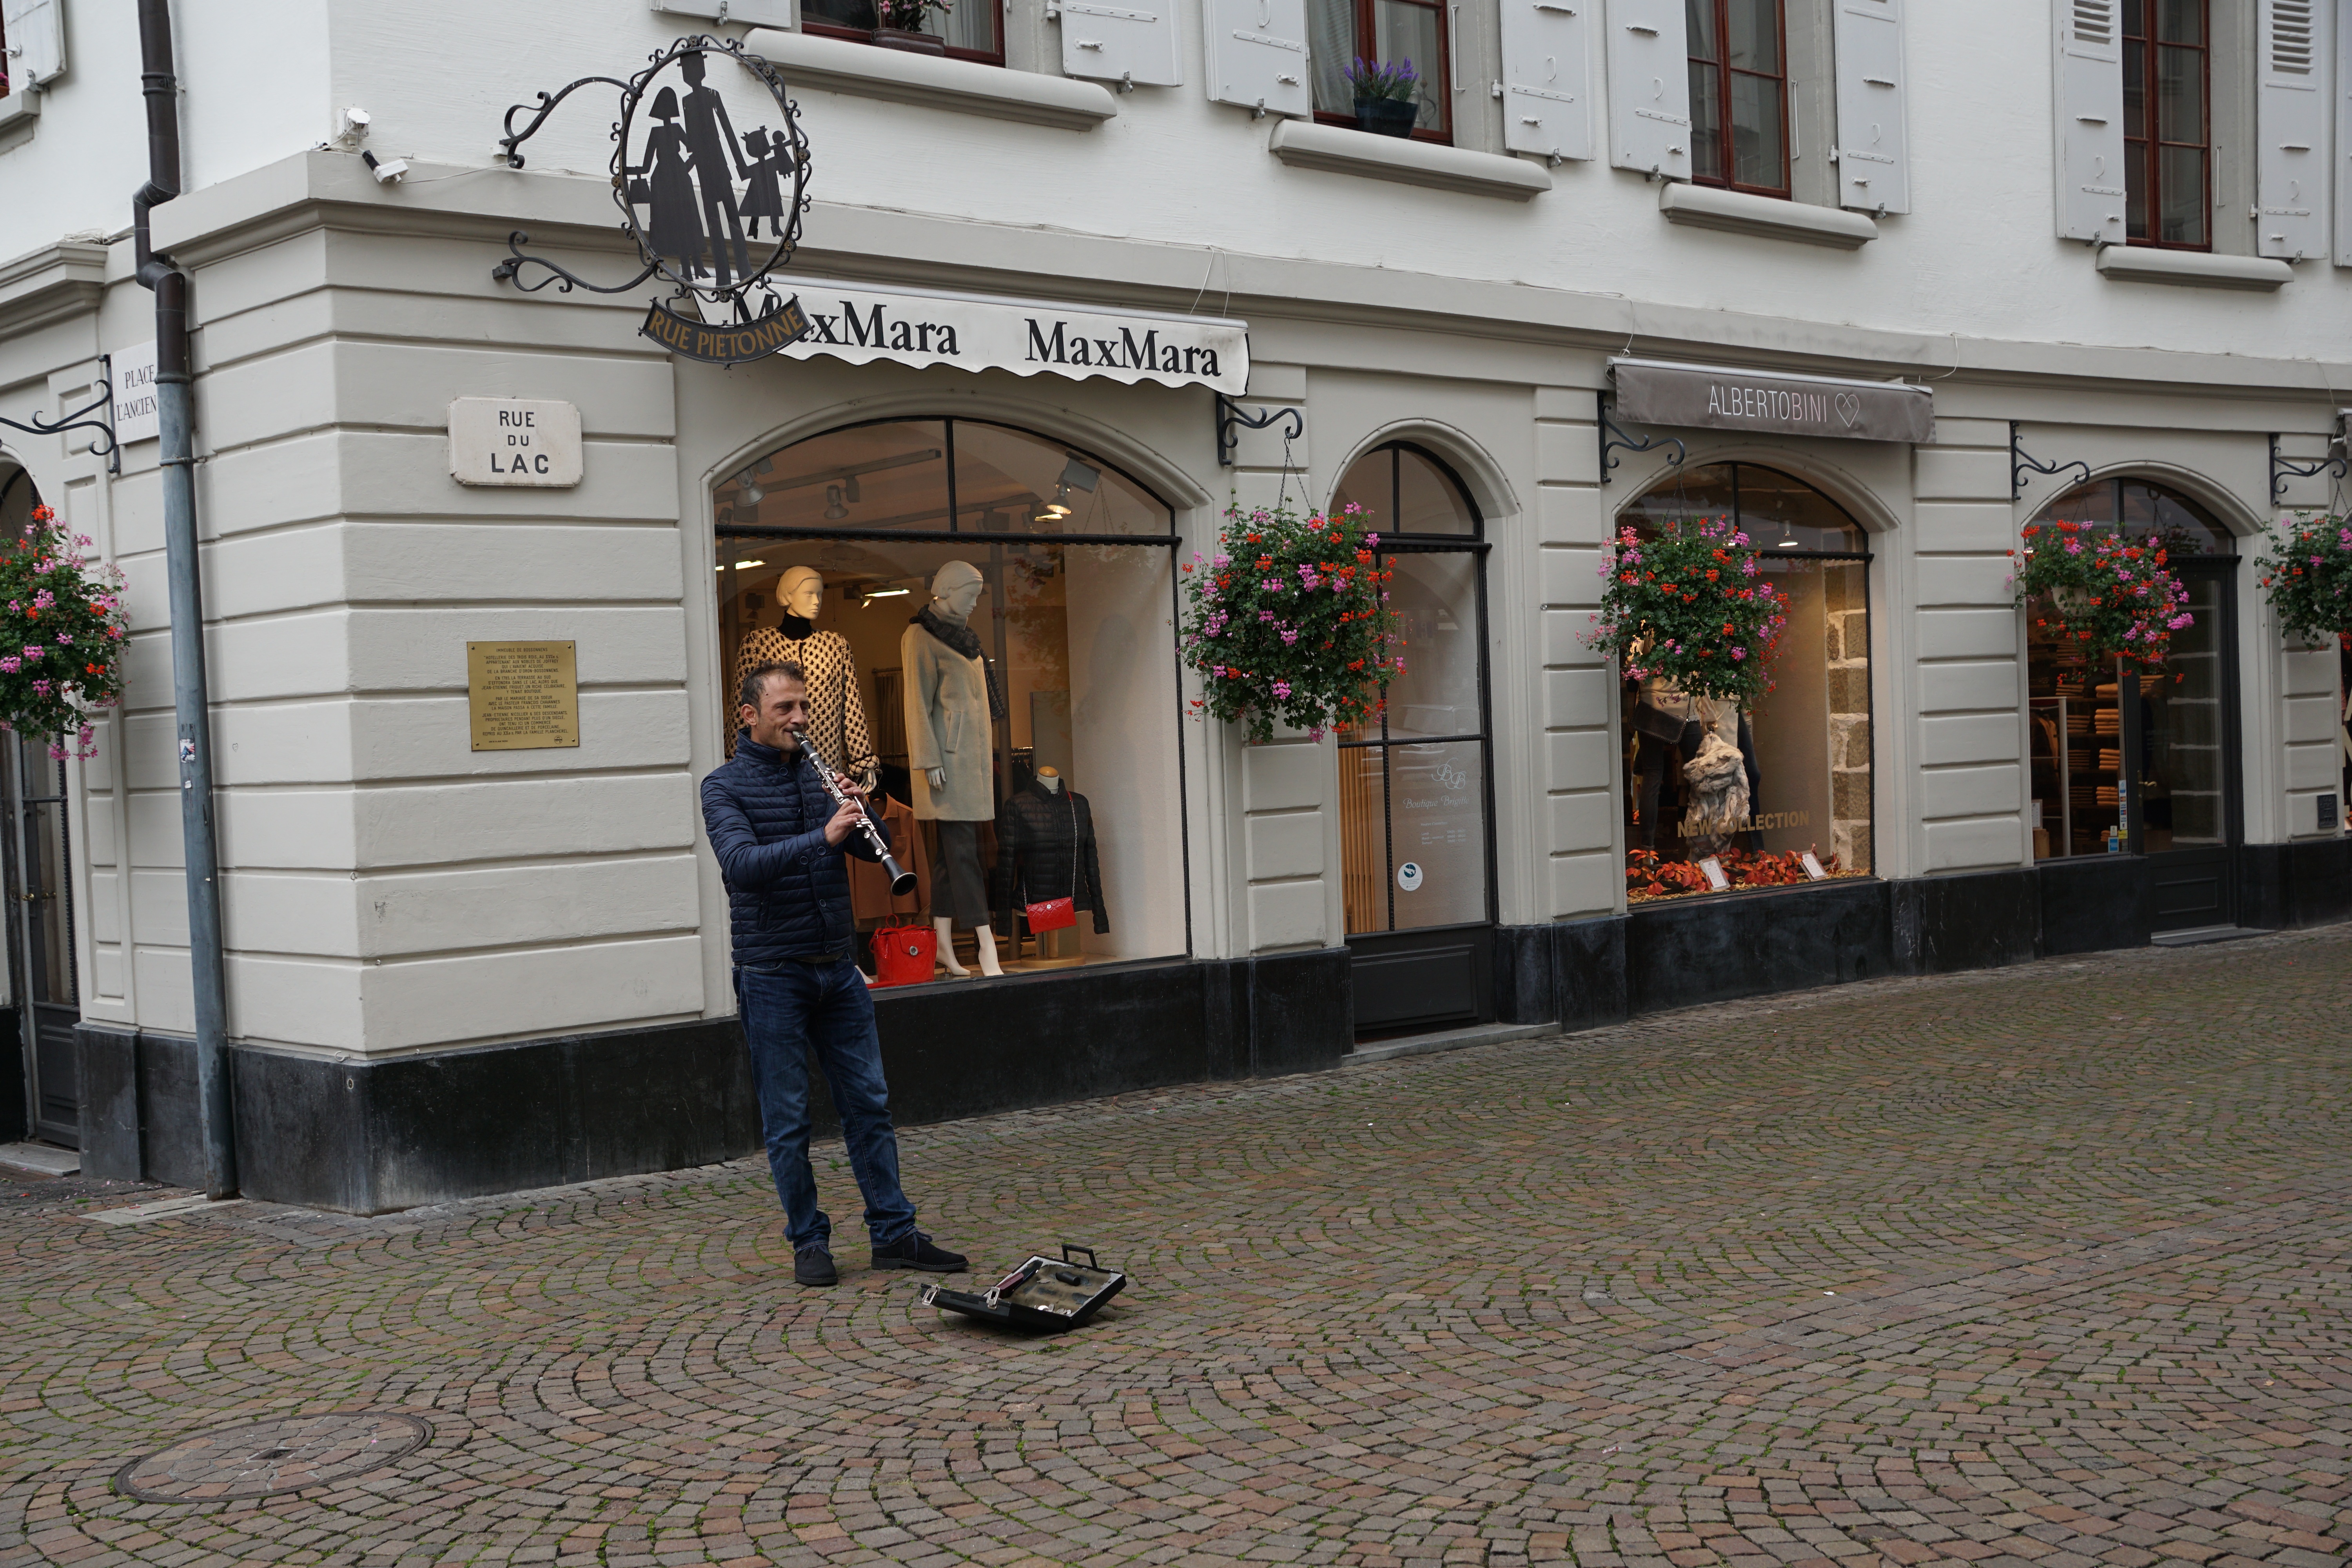
music, road, street, play, musician, old town, art, switzerland, street musicians, urban area, vevey